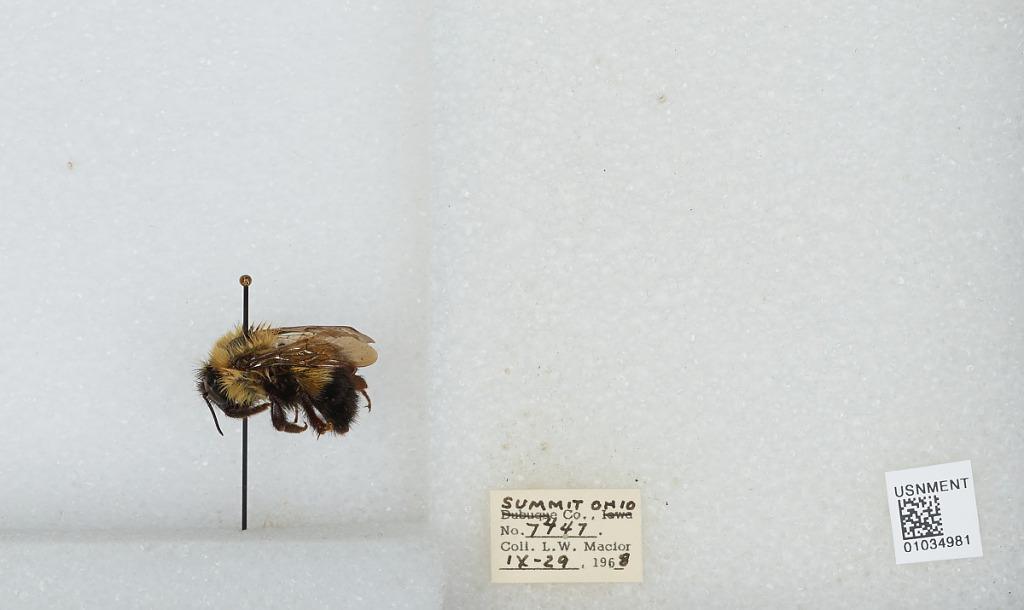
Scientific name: Bombus (Pyrobombus) vagans vagans Smith
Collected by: L. Macior
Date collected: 1968-9-29
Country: United States
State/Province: Ohio
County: Summit
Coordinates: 41.0917, -81.5594